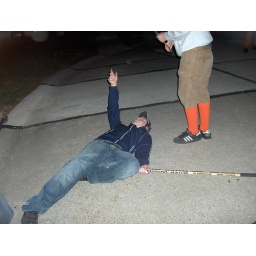
Mark laying on the ground in the street